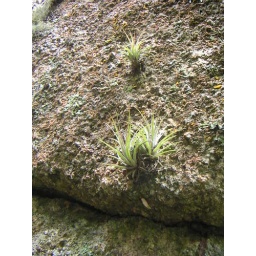
These flowers my mum has on a little rock in the living room... here they grow in the wild